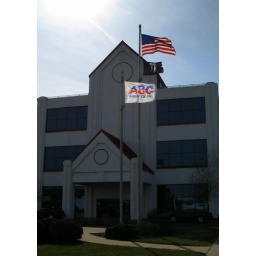
HQ for ABC on top of the hill by the river in Beloit.